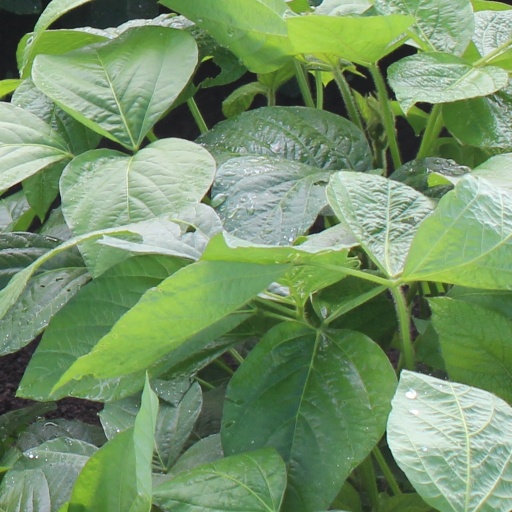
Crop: soybean